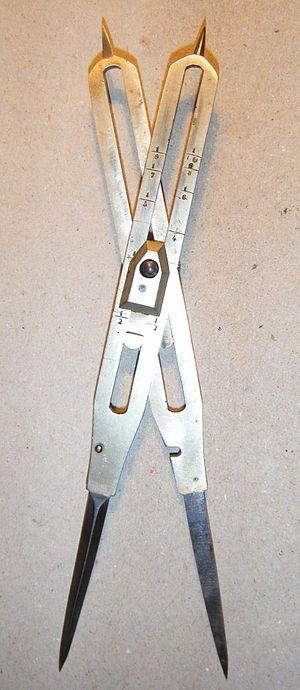
compas de réduction Italiano: compasso di riduzione Русский: Делительный циркуль